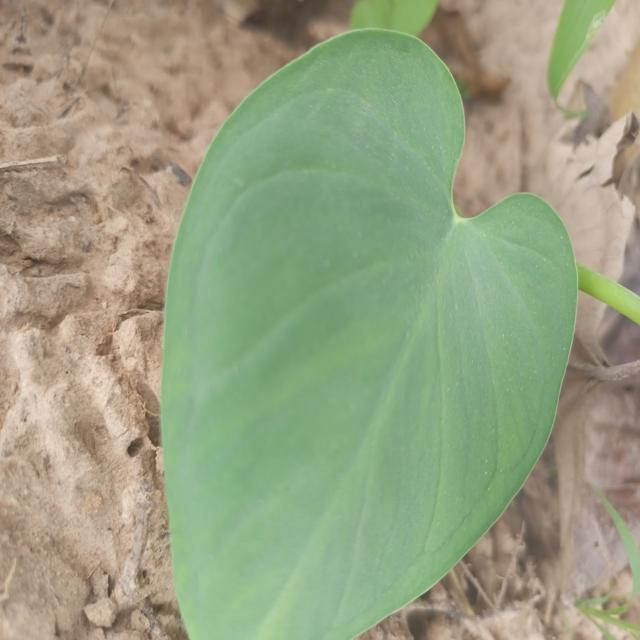
Label: Healthy